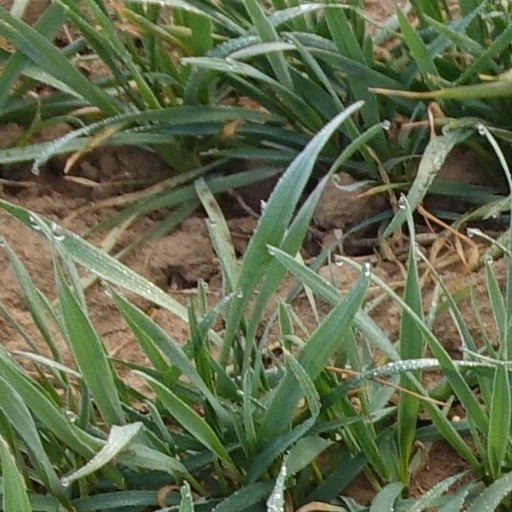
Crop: wheat